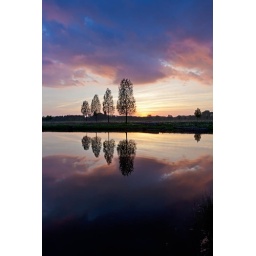
Leafless tree near lake on sunset background sky